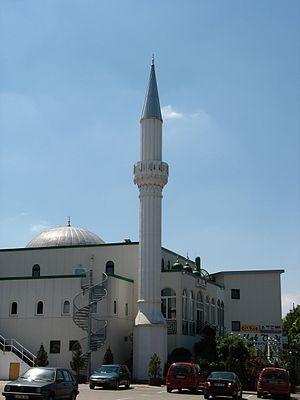
Cet article répertorie les mosquées en Allemagne par land, elle ne se veut pas exhaustive.